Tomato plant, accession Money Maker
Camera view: horizontal (90 deg, fisheye); turntable rotation: 120 degrees
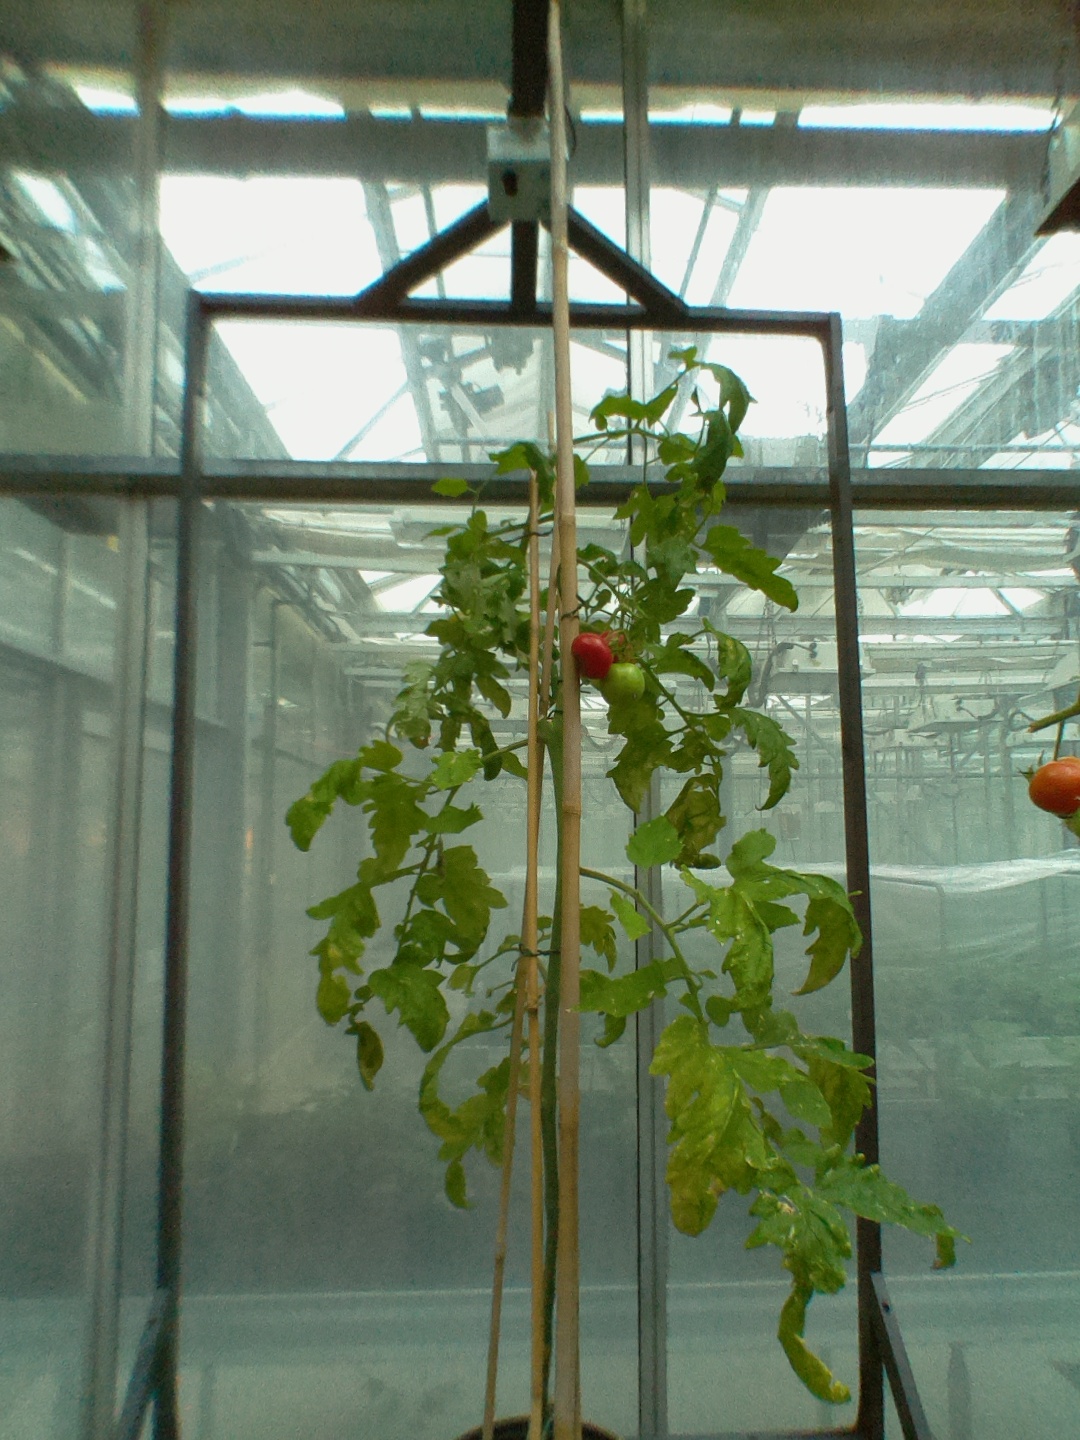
BBCH growth stage 83: 30%-40% of fruits show typical fully ripe color